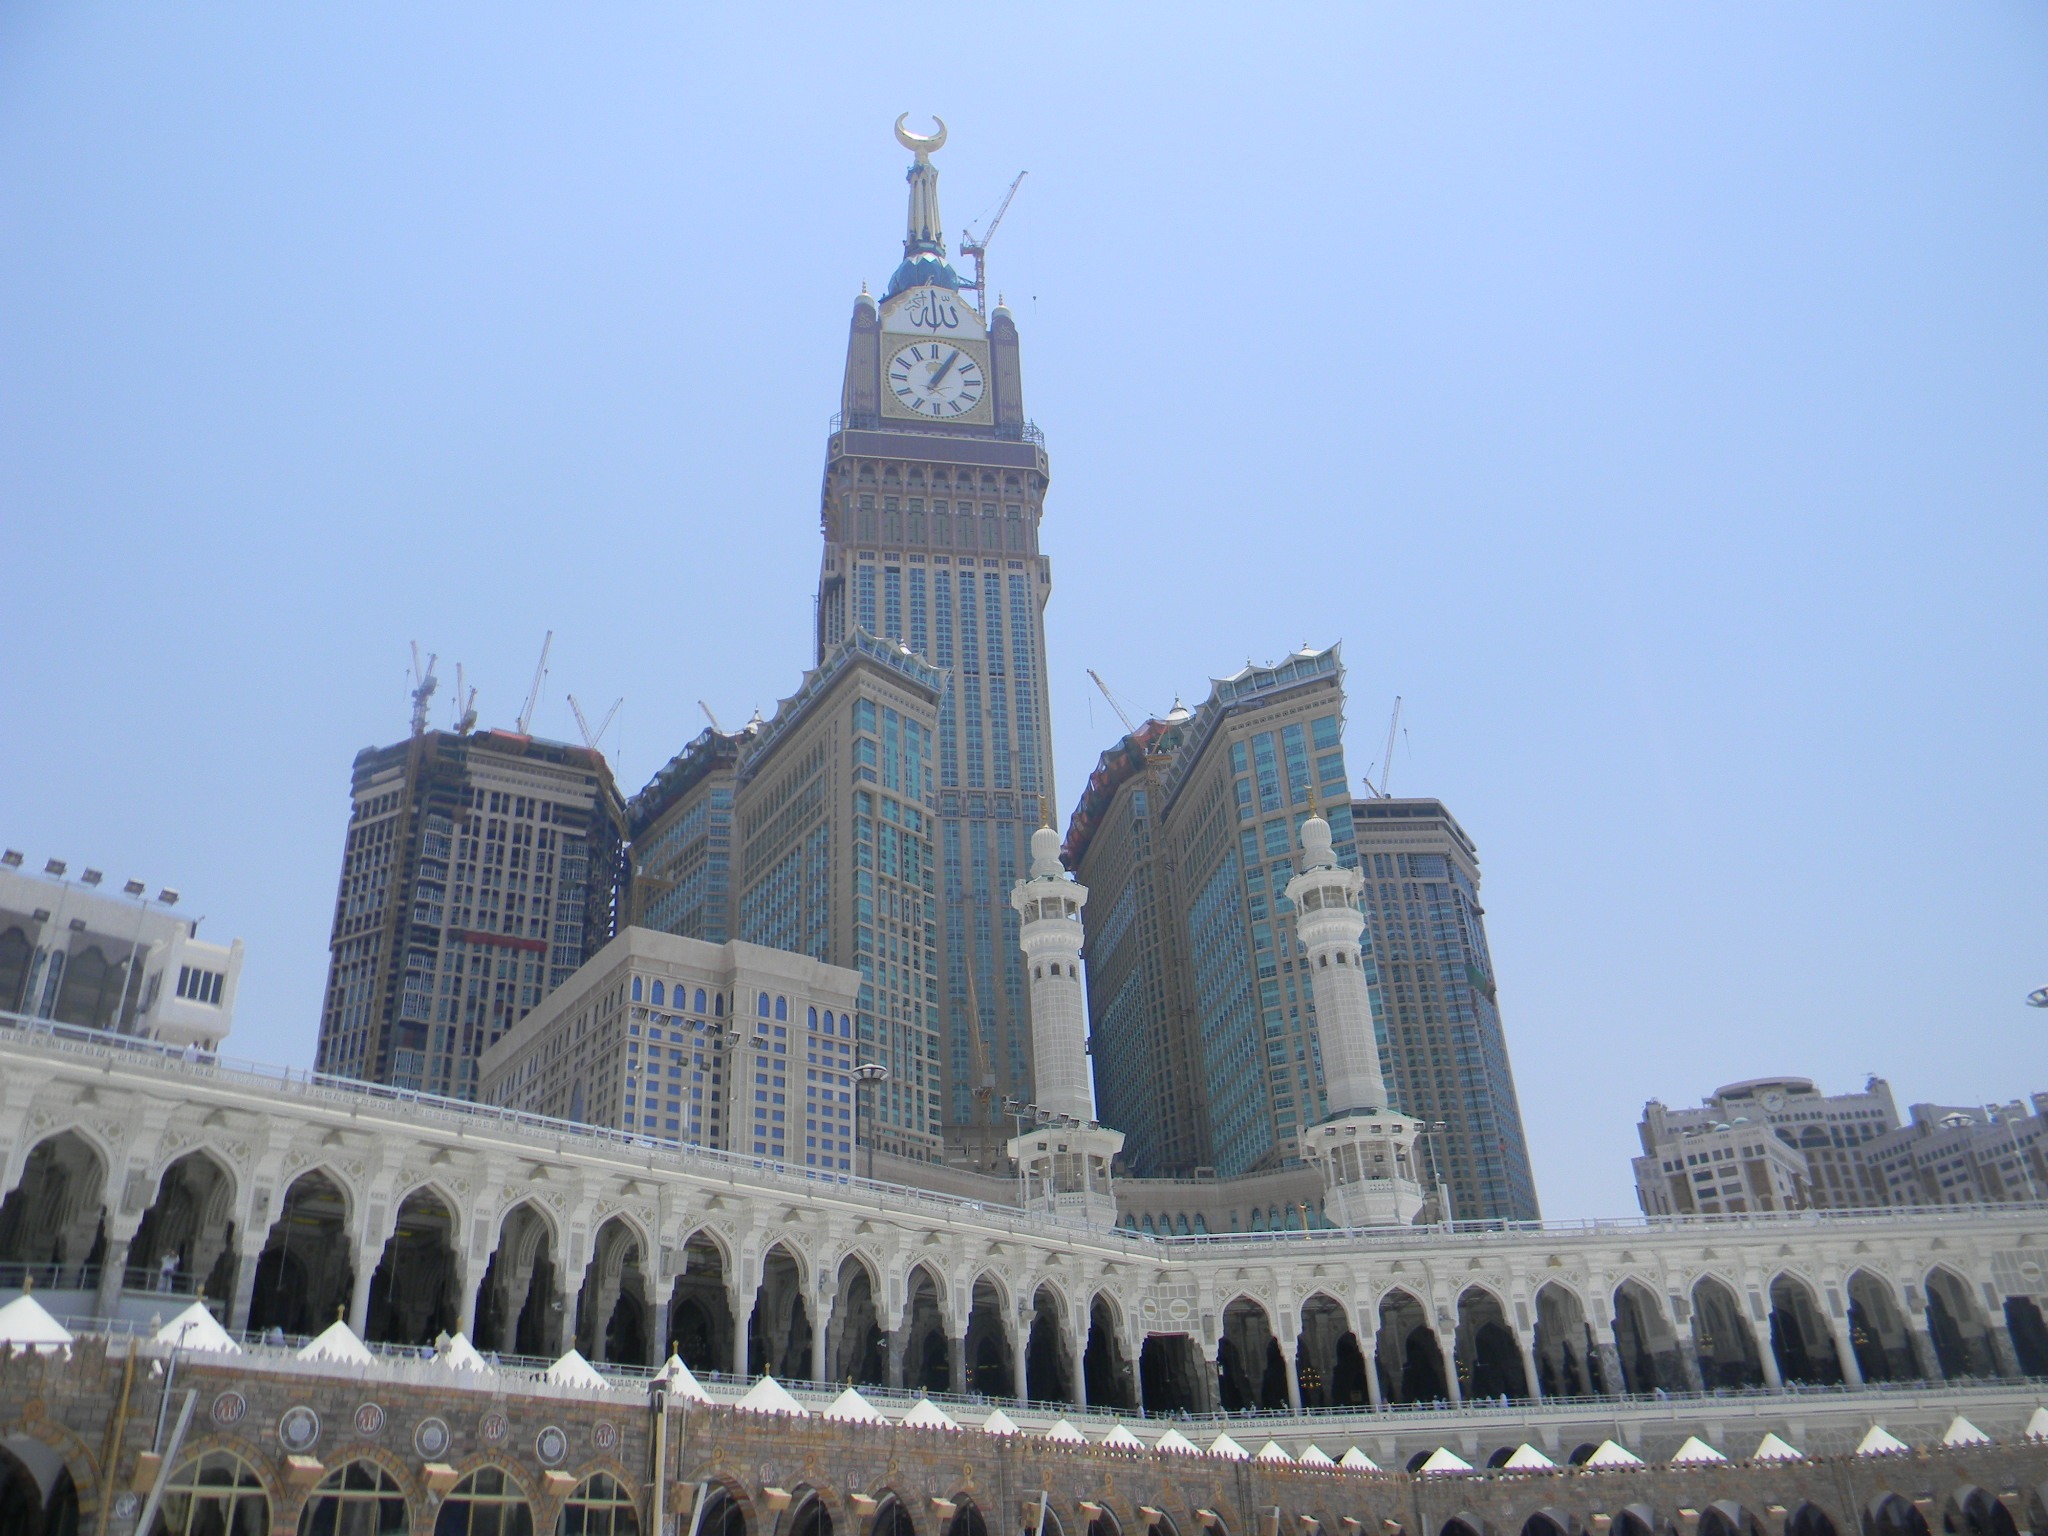
architecture, structure, building, palace, city, cityscape, vacation, travel, tower, plaza, landmark, property, cathedral, tourism, modern, place of worship, luxury, hotel, spire, center, town square, tours, saudi arabia, human settlement, al abrar mecca